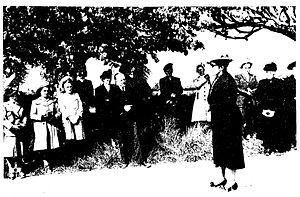
Discours de la ministre MRP de la Santé publique et de la Population Germaine Poinso-Chapuis du gouvernement Robert Schuman 1 à Flottemanville début 1948
Le premier gouvernement Robert Schuman est le gouvernement de la France du 24 novembre 1947 au 19 juillet 1948, et le troisième de la présidence de Vincent Auriol.
Germaine Poinso-Chapuis née Germaine Marie Joséphine Chapuis, est une femme politique française, née le 6 mars 1901 à Marseille et morte le 18 février 1981 dans la même ville. Elle exerce les fonctions de députée et de ministre de la Santé en œuvrant surtout dans le domaine juridico-social. C'est la première femme ministre de plein exercice dans l'histoire de la République, de 1947 à 1948, et la seule jusqu'à Simone Veil en 1974.